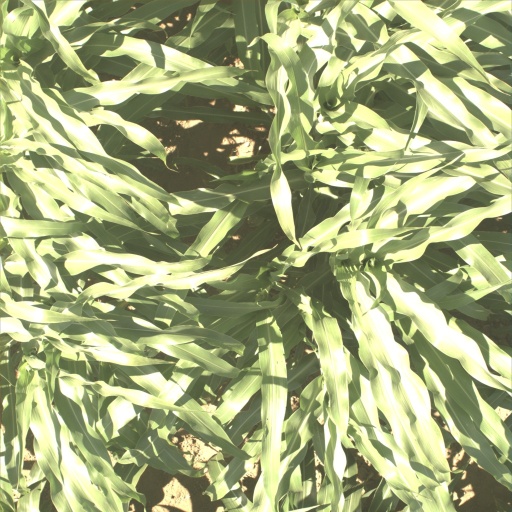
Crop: sorghum